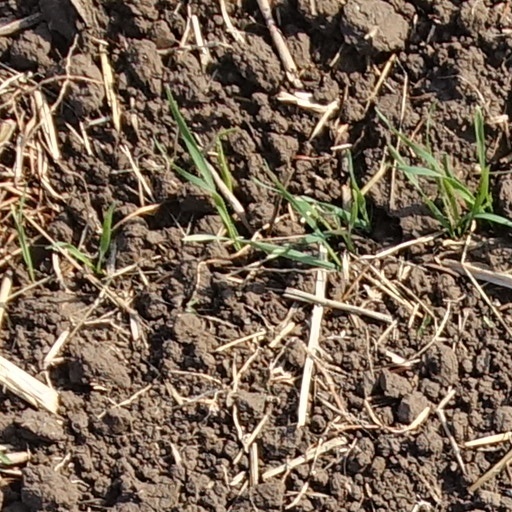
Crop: wheat